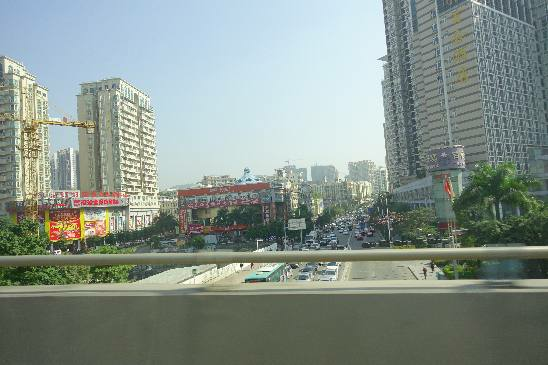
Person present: No